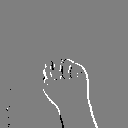
ASL letter: m